910th Air Refueling Squadron

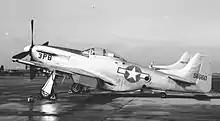
North American F-6D showing ports for cameras behind cockpit

The 10th Observation Squadron was activated in 1942 at Morrow Field, California, and assigned to the 69th Observation Group. From June through September of that year, it performed antisubmarine patrols off the Pacific coast. The unit engaged in air-ground training with a variety of aircraft from 1943 through 1944. It also participated in maneuvers in Louisiana. In December 1943, the squadron re-equipped with Bell P-39 Airacobra and Curtiss P-40 Warhawk fighter aircraft for reconnaissance.